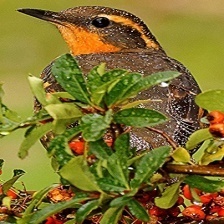
Species: VARIED THRUSH
Scientific name: IXOREUS NAEVIUS